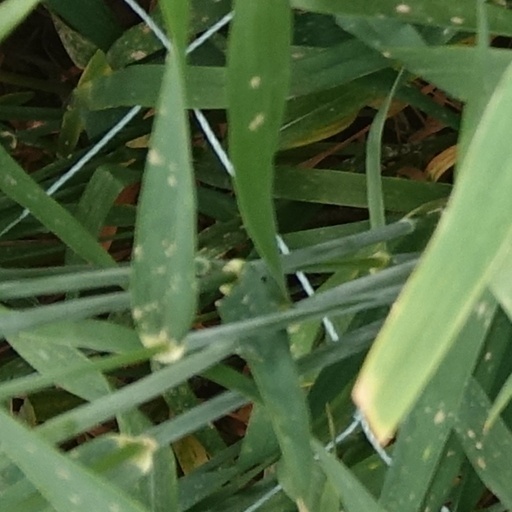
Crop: wheat